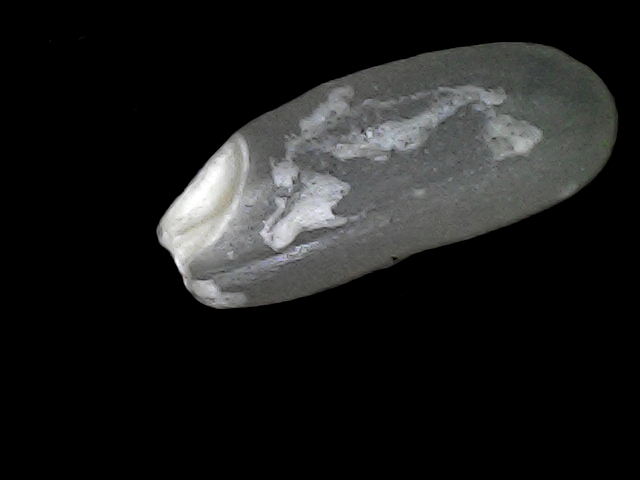
Rice variety: BD30